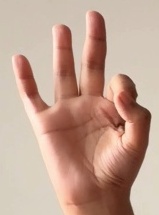
ASL sign: 9